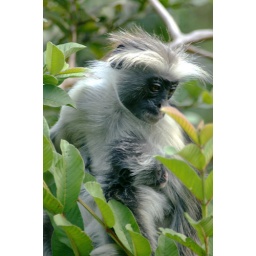
red colobus monkey in Jozahni forest